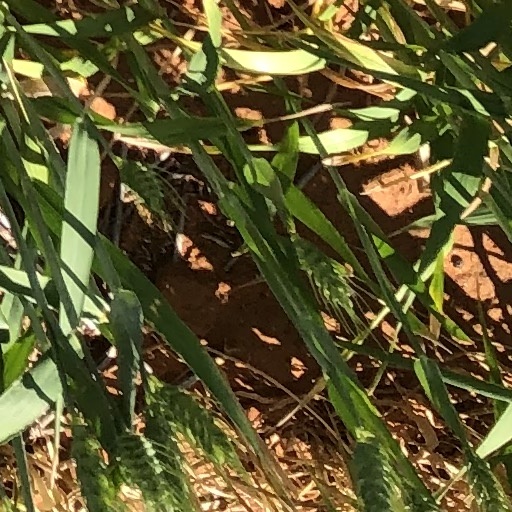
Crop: wheat